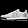
Label: Sneaker